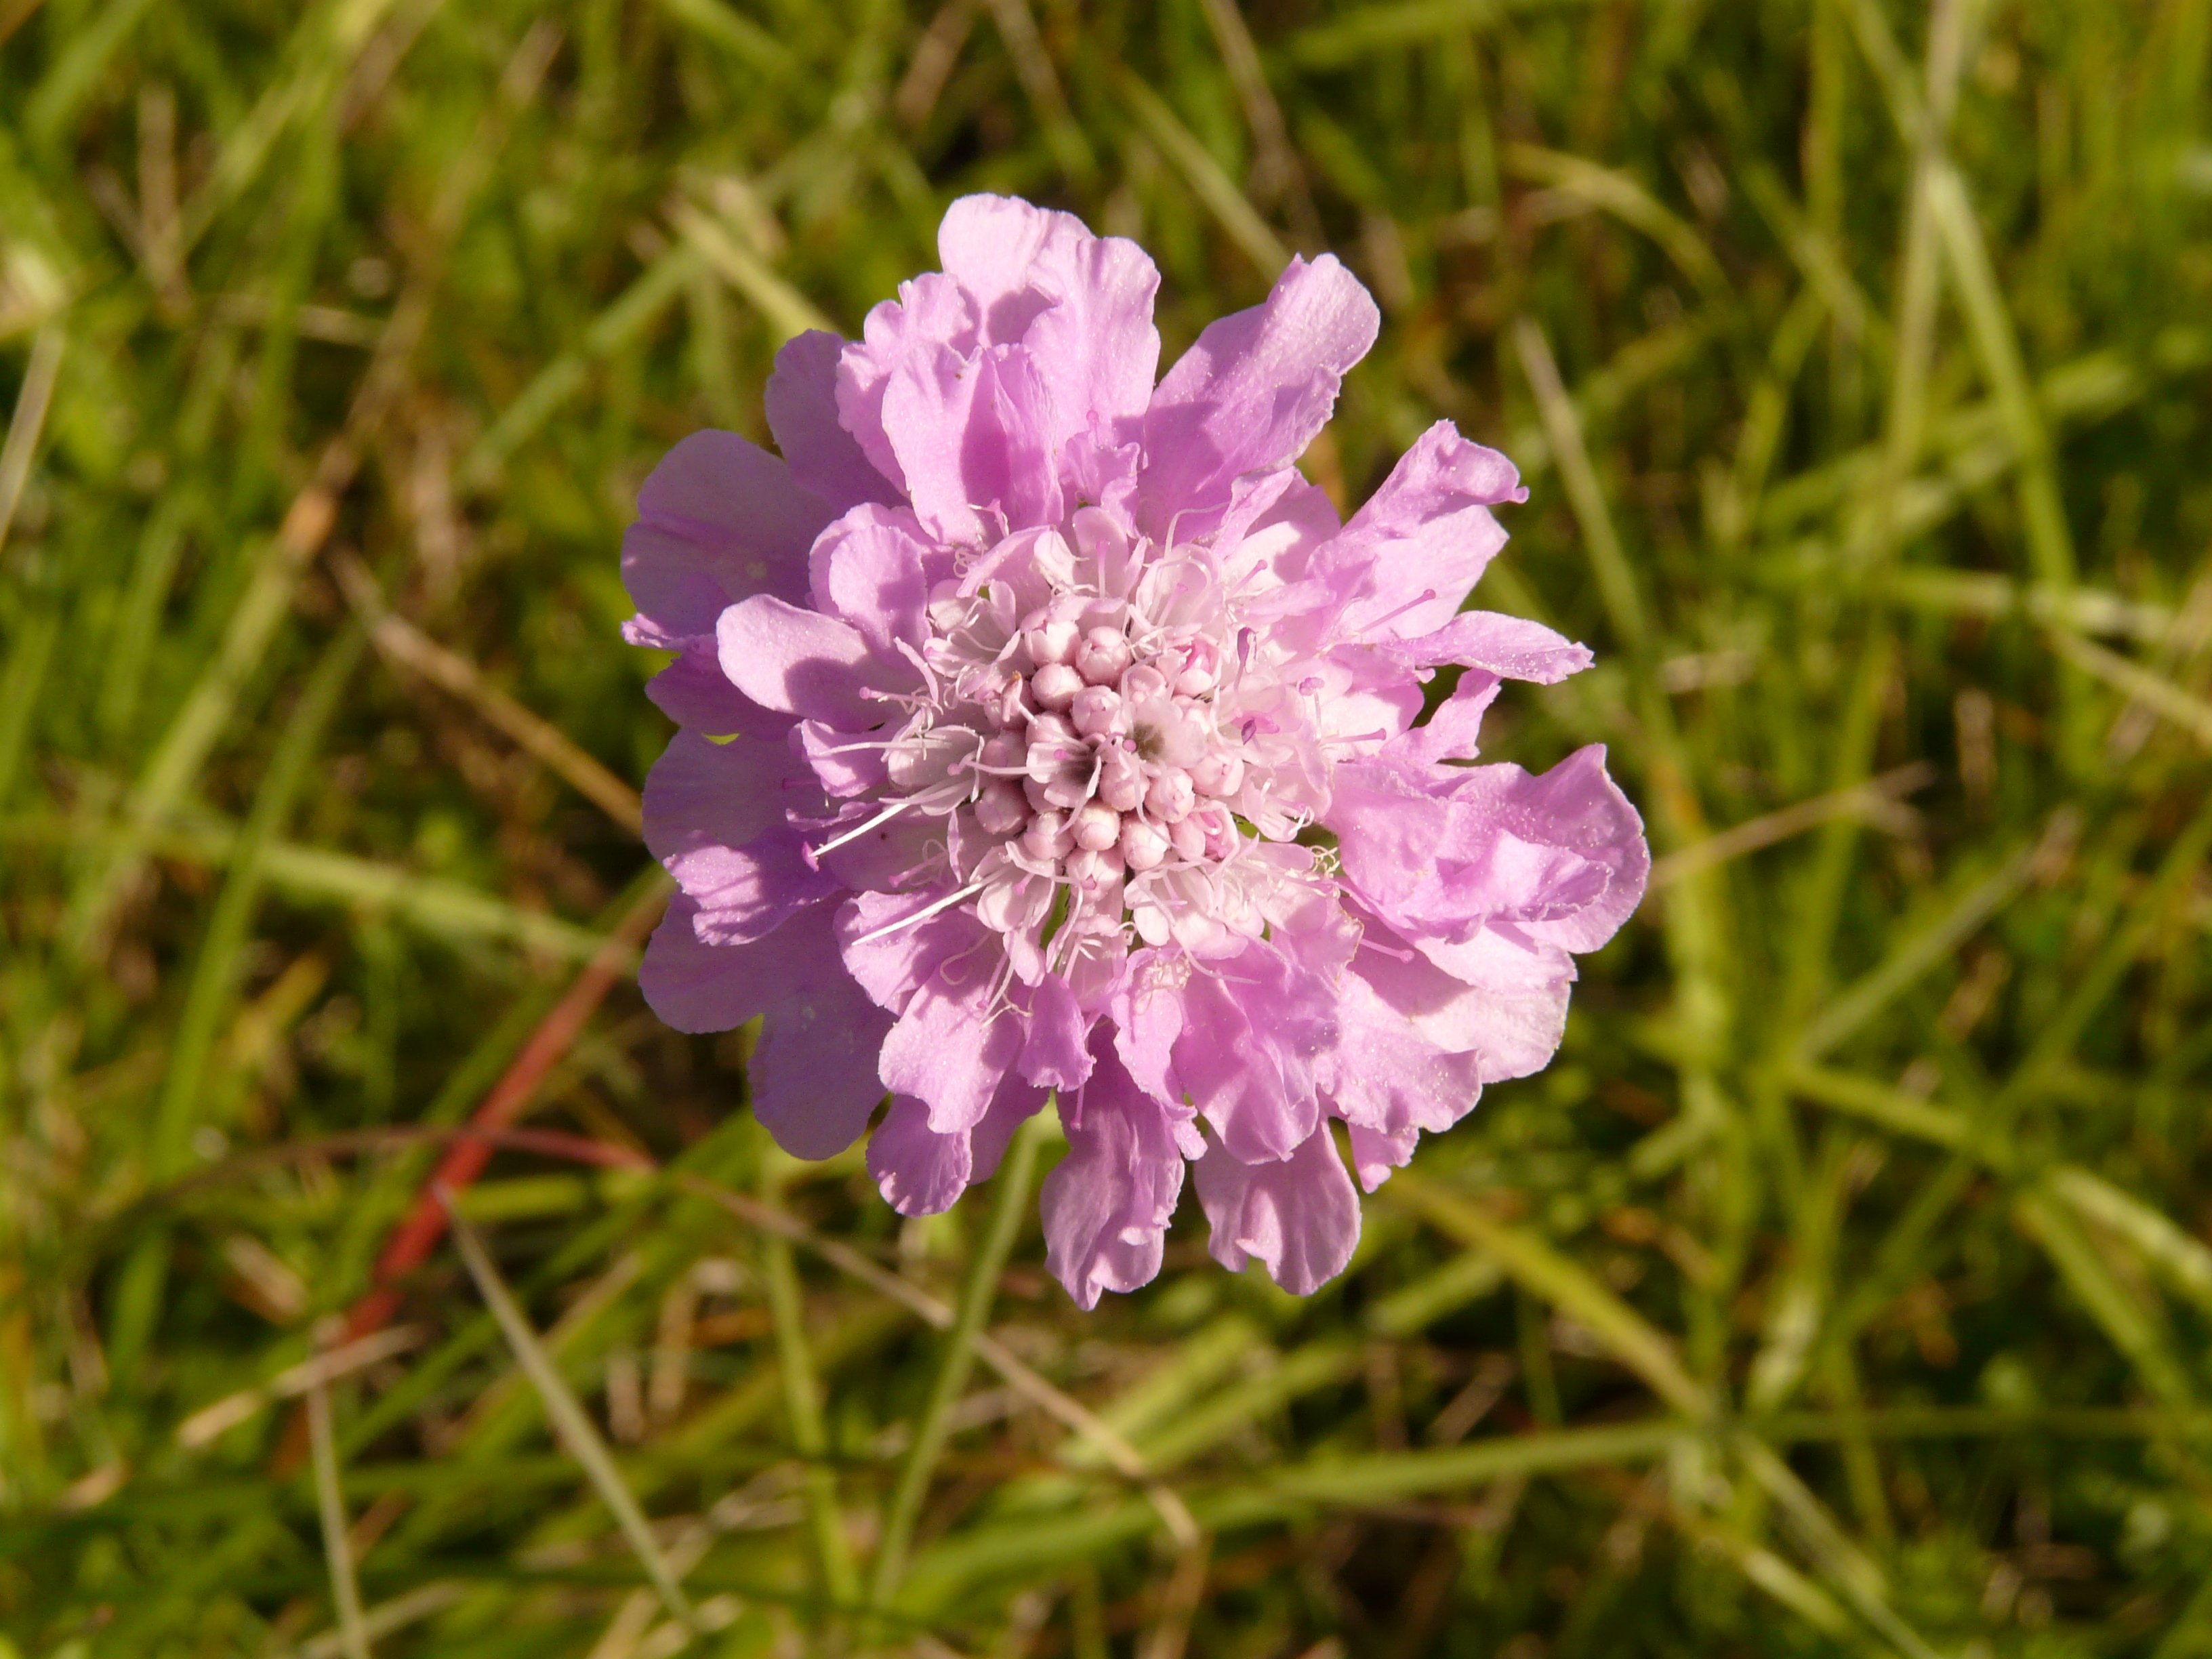
nature, grass, blossom, plant, meadow, flower, petal, bloom, herb, produce, botany, flora, wildflower, dianthus, heide, macro photography, flowering plant, land plant, pink family